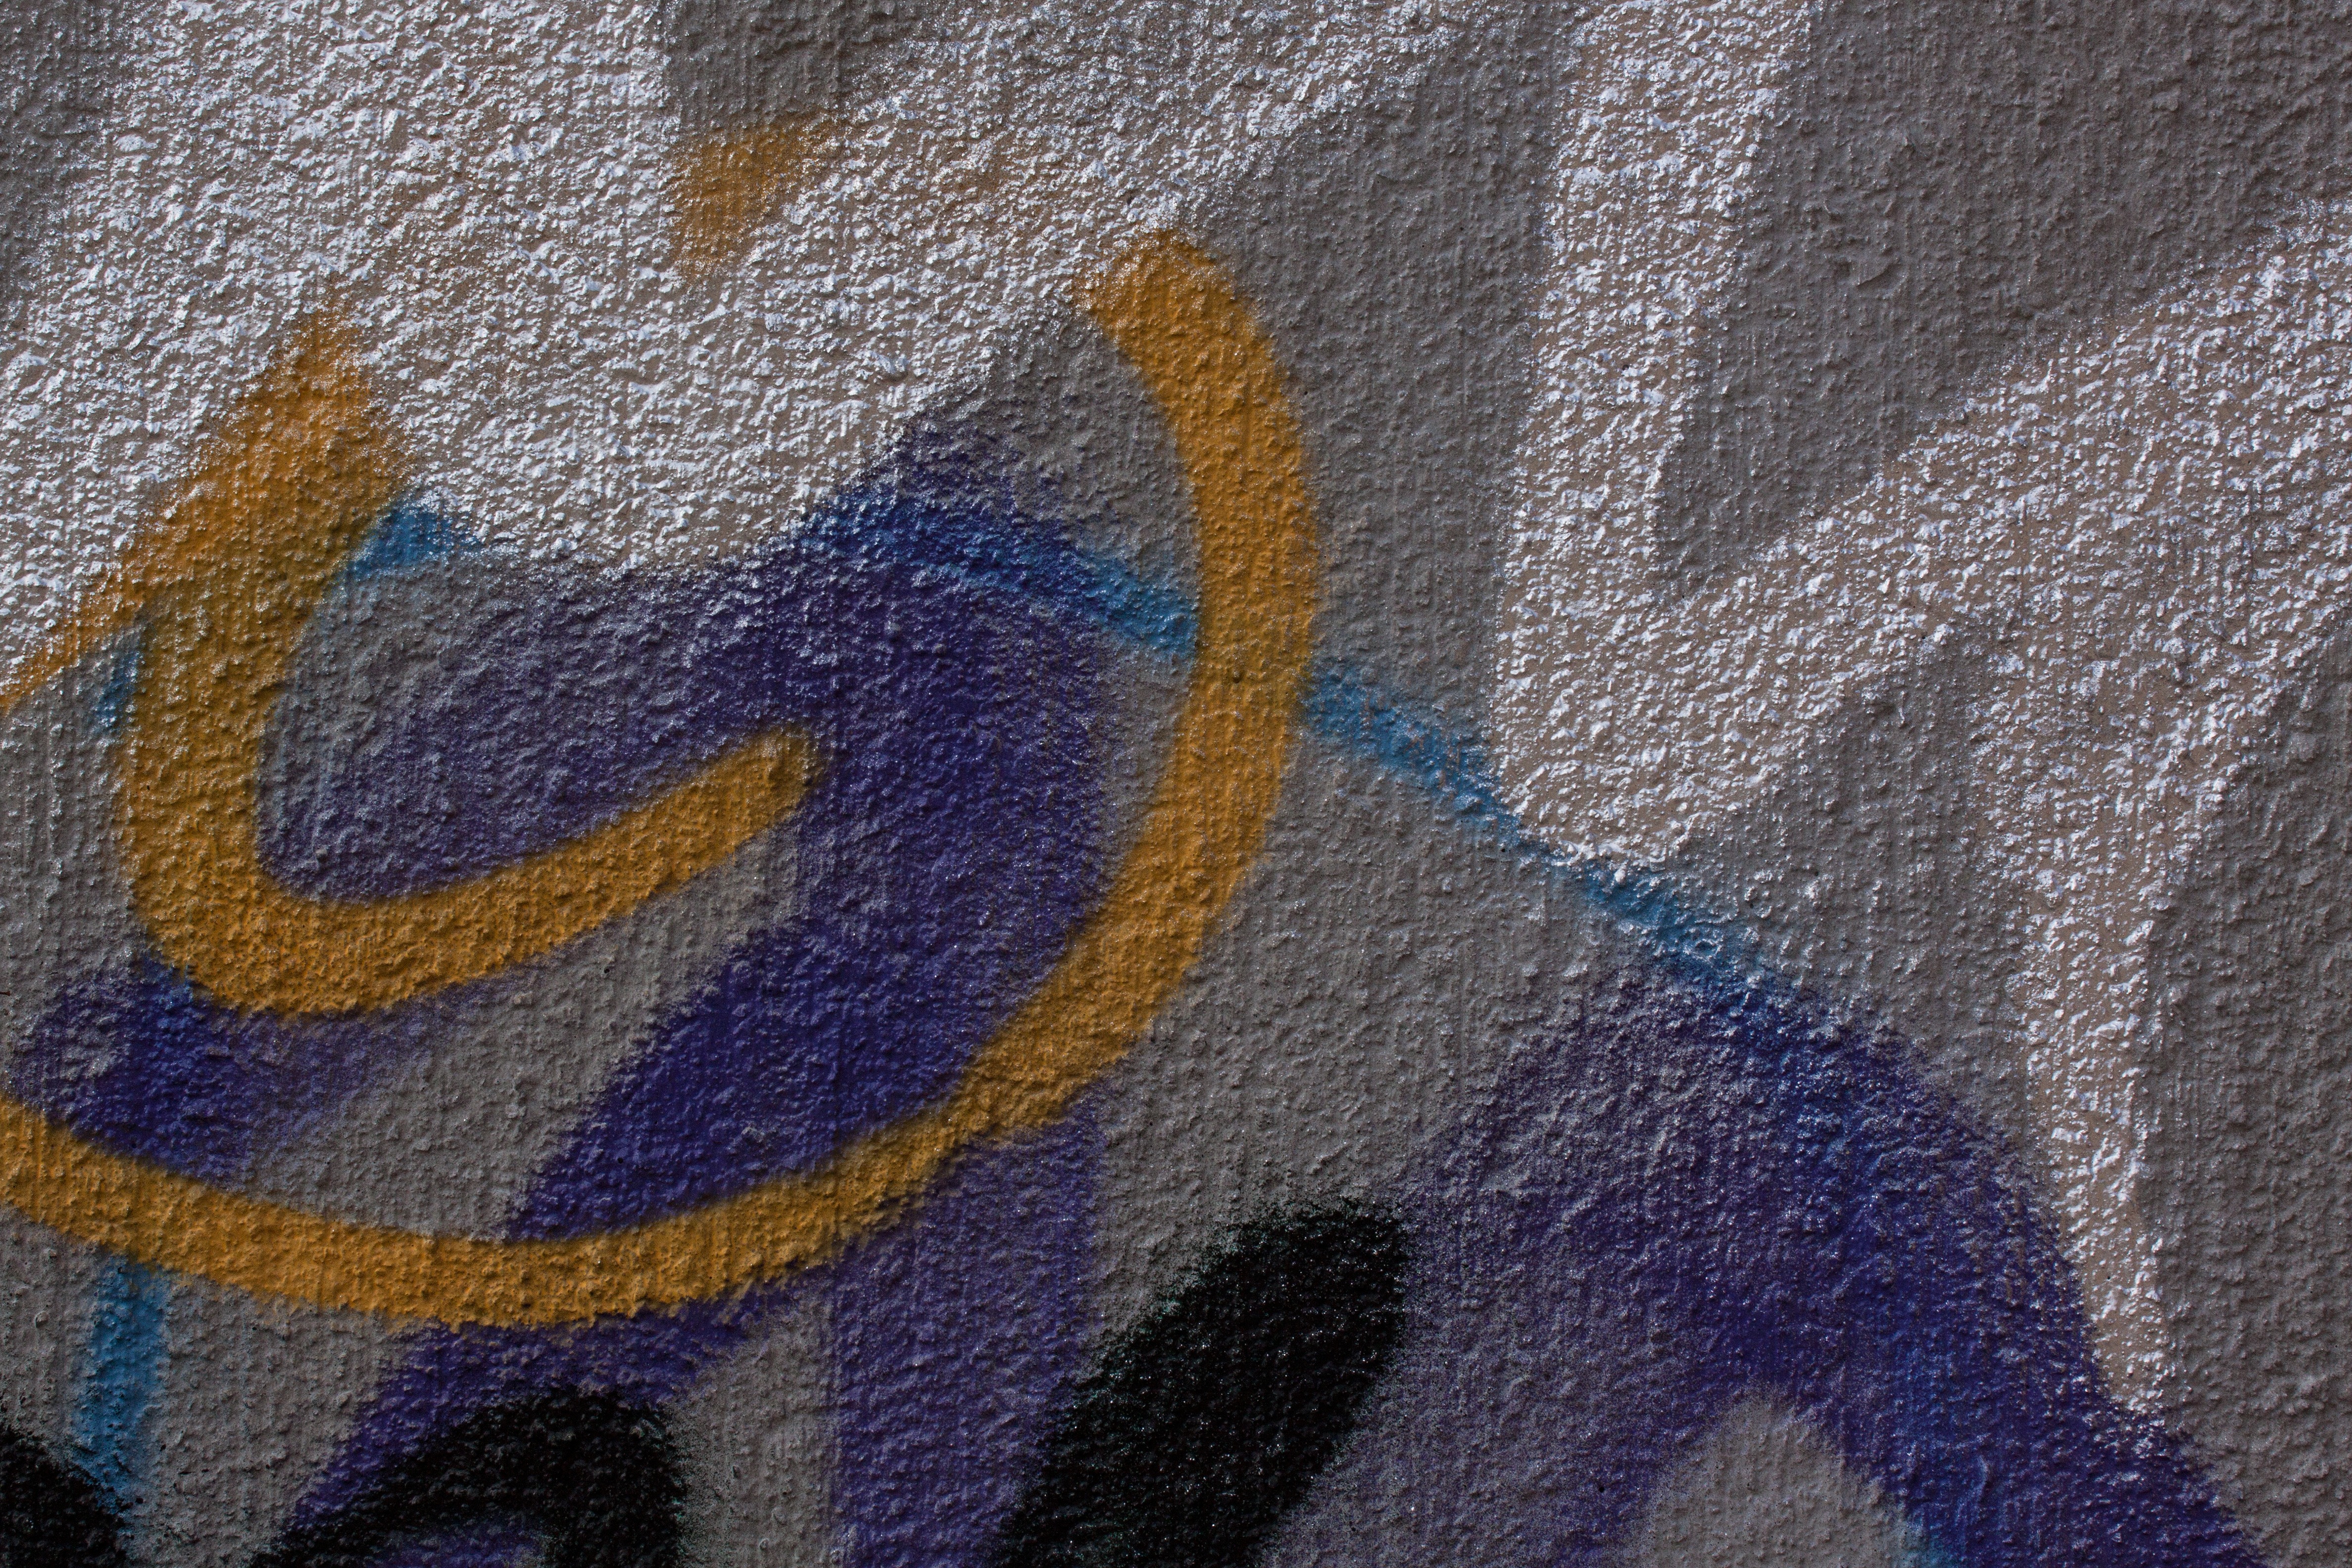
structure, texture, city, home, wall, orange, youth, spray, color, paint, facade, grunge, blue, graffiti, material, circle, textile, art, vandalism, background, creativity, silver, violet, graphic, masonry, graphically, sprayer, fund, flooring